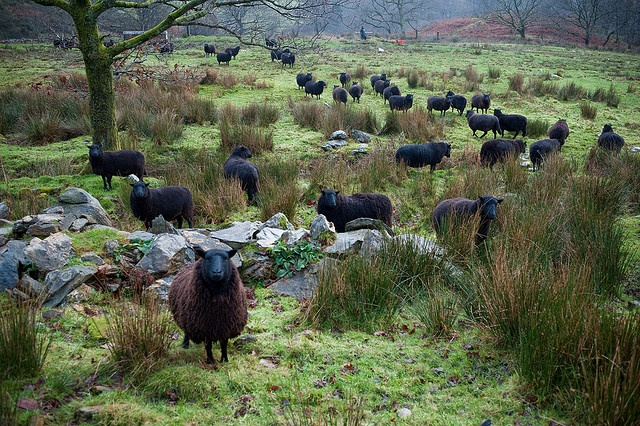
A group of black sheep in a field.
A heard of black sheep standing in the field.
many brown and black sheep bushes grass rocks and trees
A group of many black and brown sheep grazing in a field.
a large herd of animals standing in the woods